Wimmera Regional Library Corporation

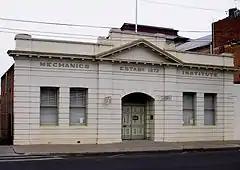
Horsham Mechanics Institute

World War II postponed plans to consign the library to the council as a municipal project, but in April 1949 the Horsham City Council took over control of the Mechanics Institute. They financed the library, and conducted it as a municipal free library – "City of Horsham Free Library" under a liberal subsidy from the State Government. The Institute building became Council property and was renovated and extended.